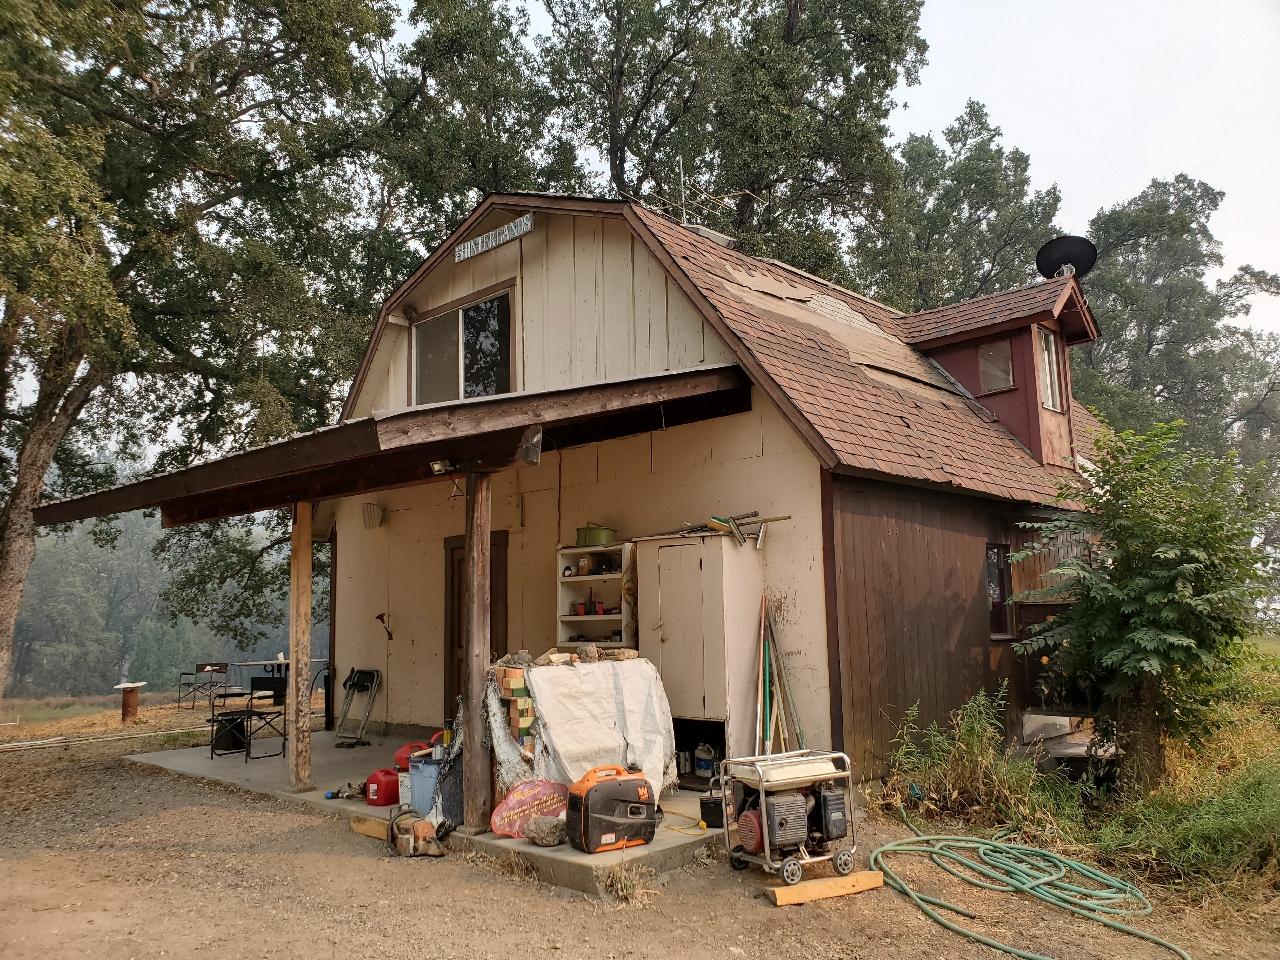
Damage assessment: no_damage